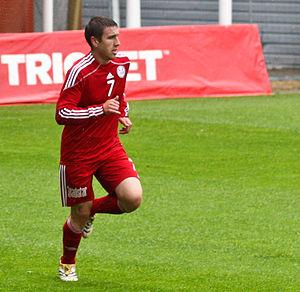
Aleksandrs Fertovs, né le 16 juin 1987 à Riga en Lettonie, est un footballeur international letton, qui évolue au poste de milieu défensif.